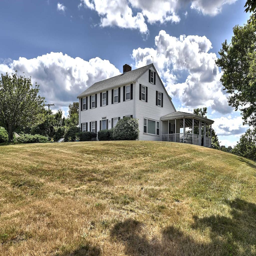
the home boasts square feet of well - appointed living space and a huge outdoor area with spectacular ocean views .